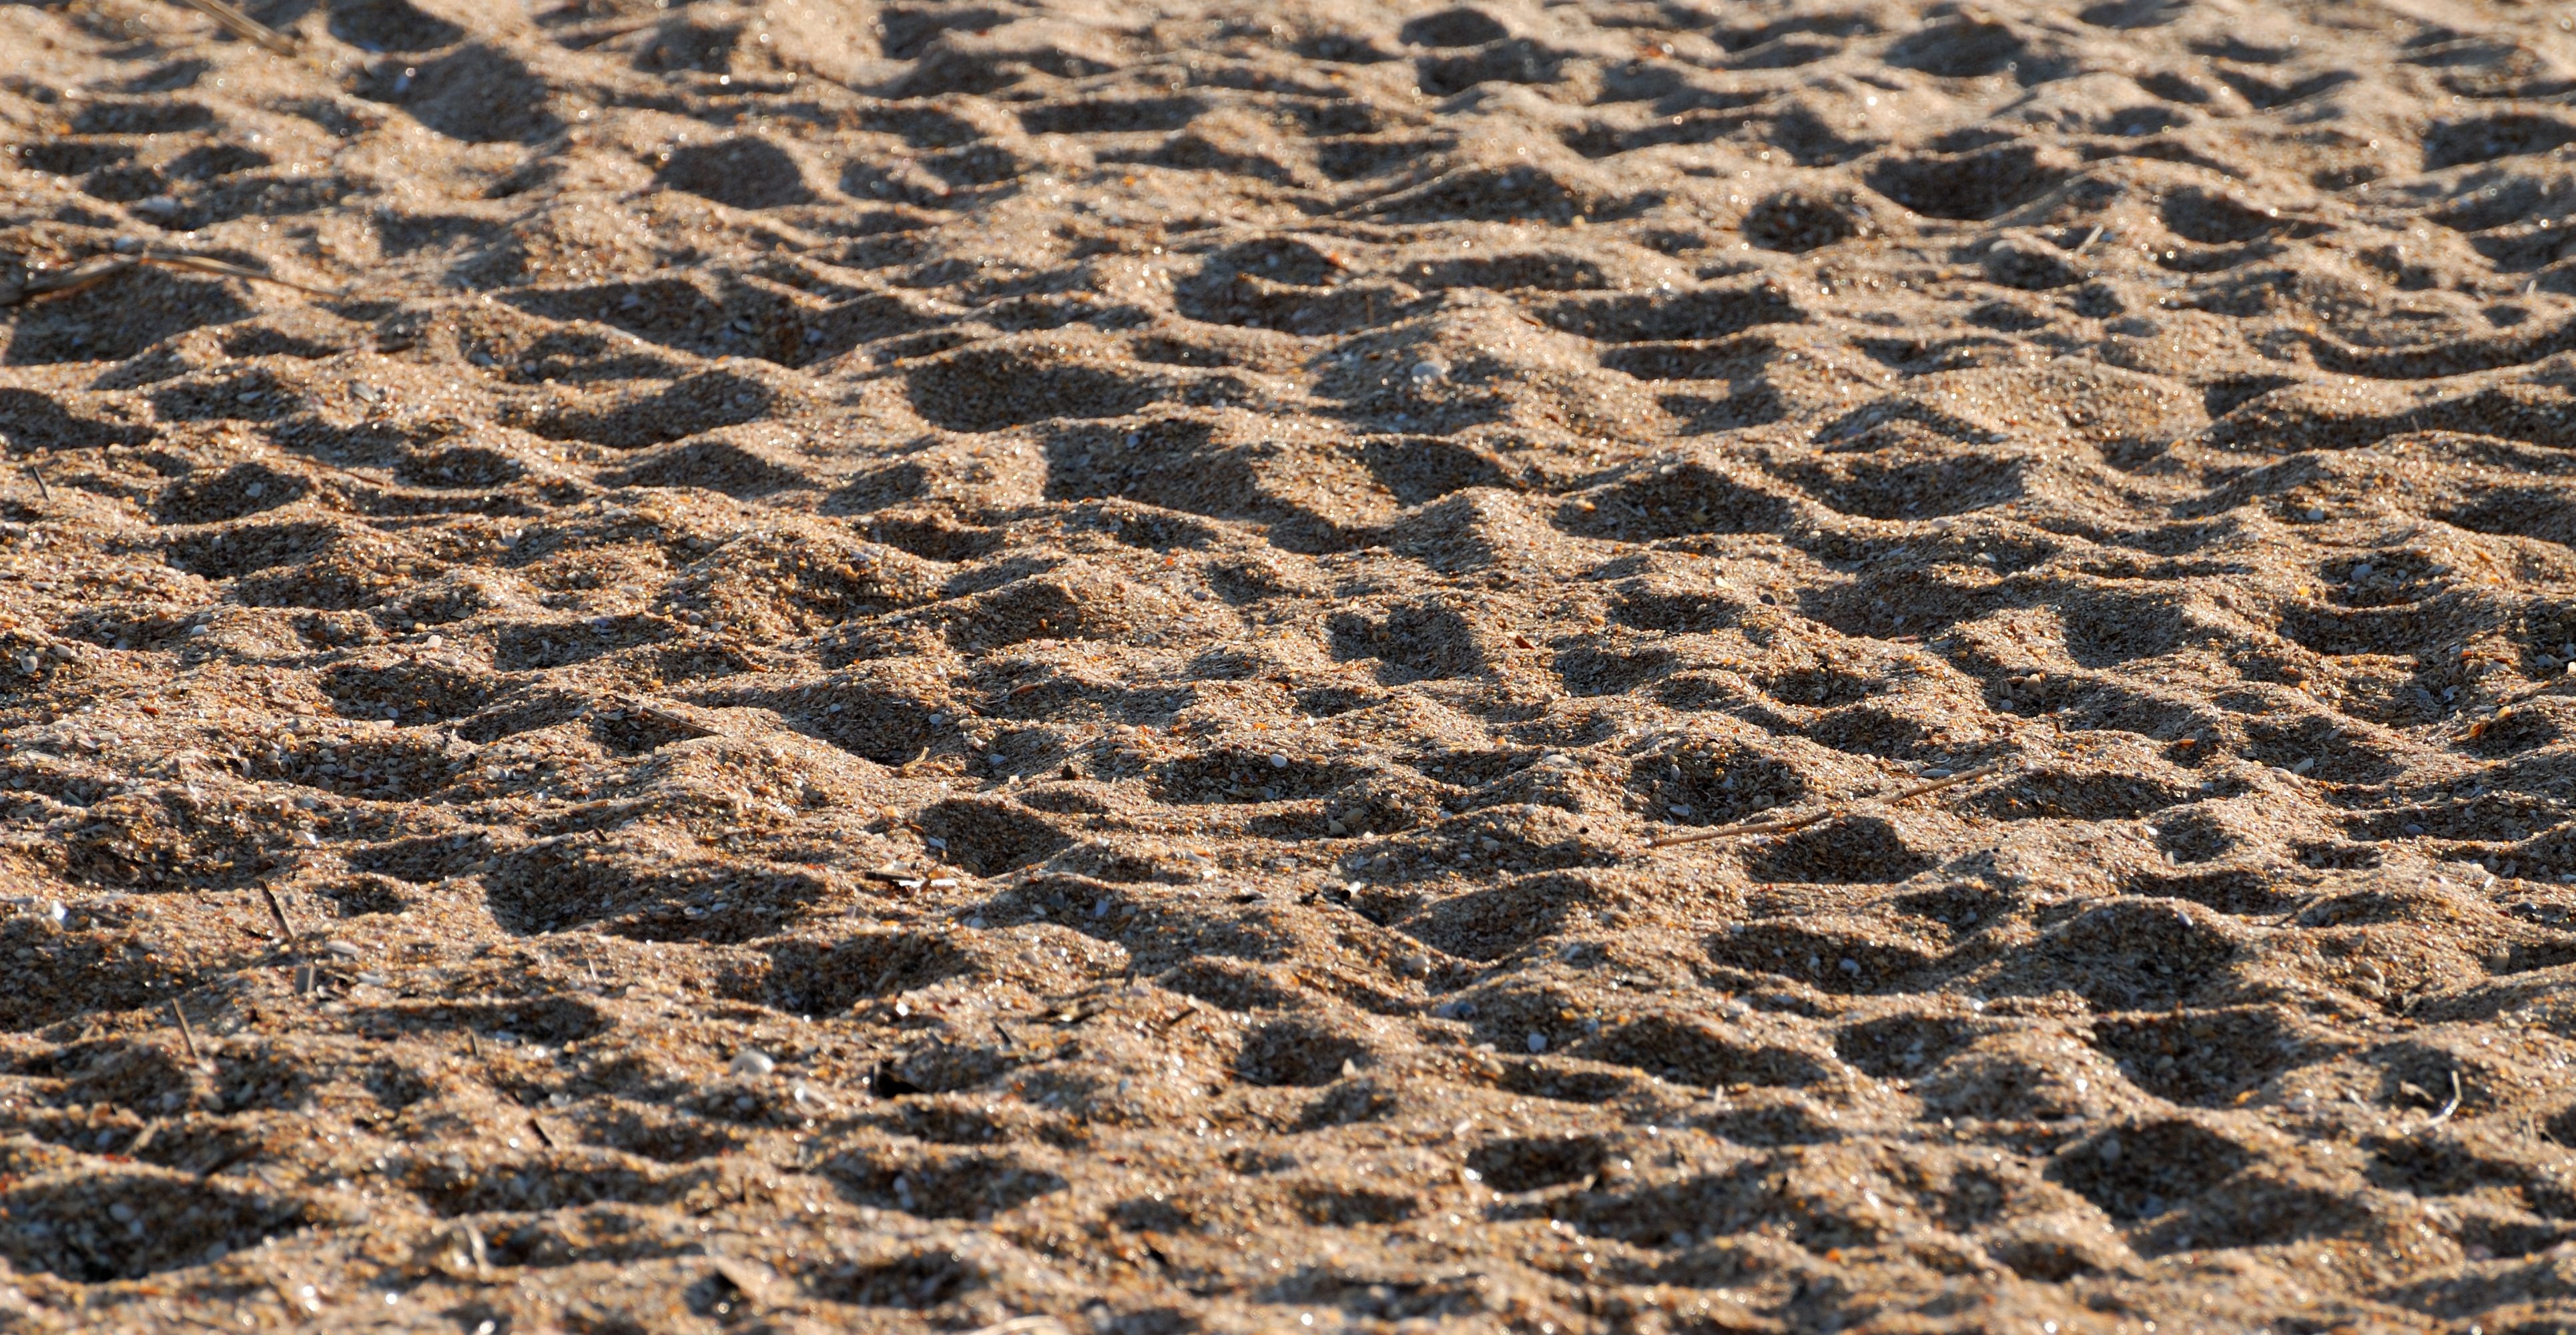
sea, coast, sand, rock, ocean, texture, shore, floor, coastline, pattern, soil, empty, seashore, material, outdoors, outside, background, tropics, flooring, beach sand